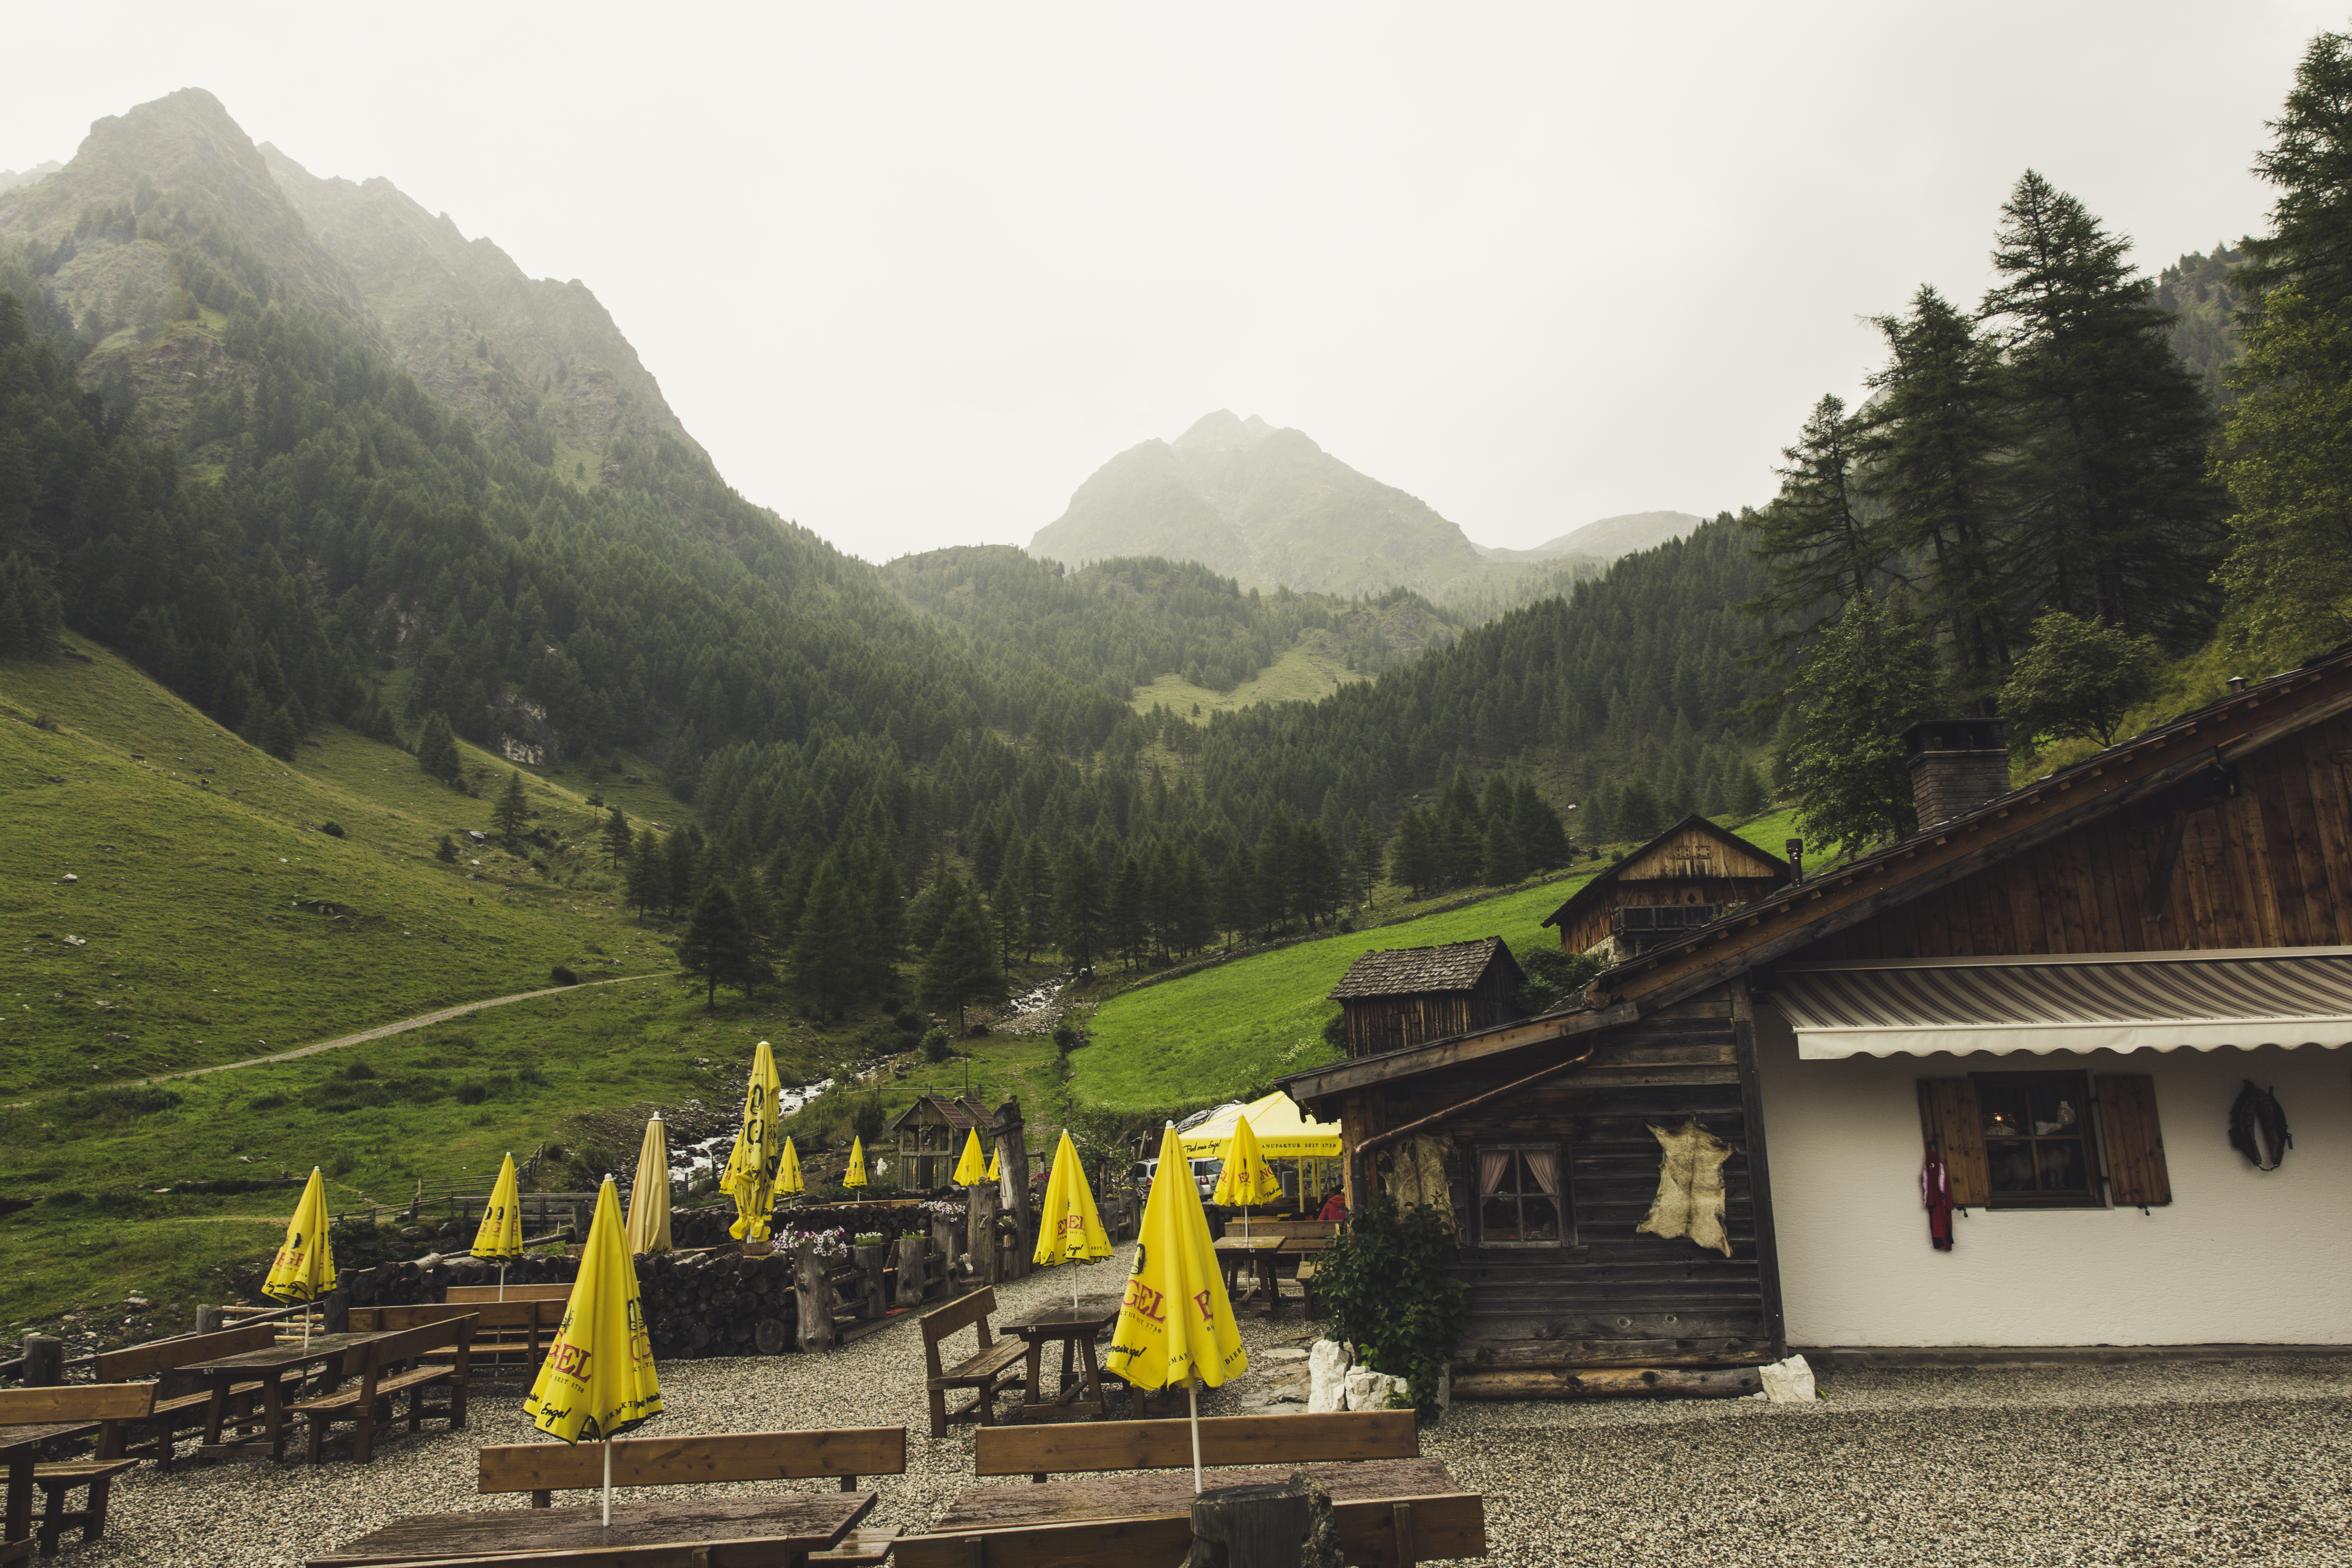
landscape, forest, mountain, house, hill, valley, mountain range, travel, village, idyllic, trees, rocks, outdoors, mountains, umbrellas, tables, rural area, mountainous landforms